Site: brandenburg
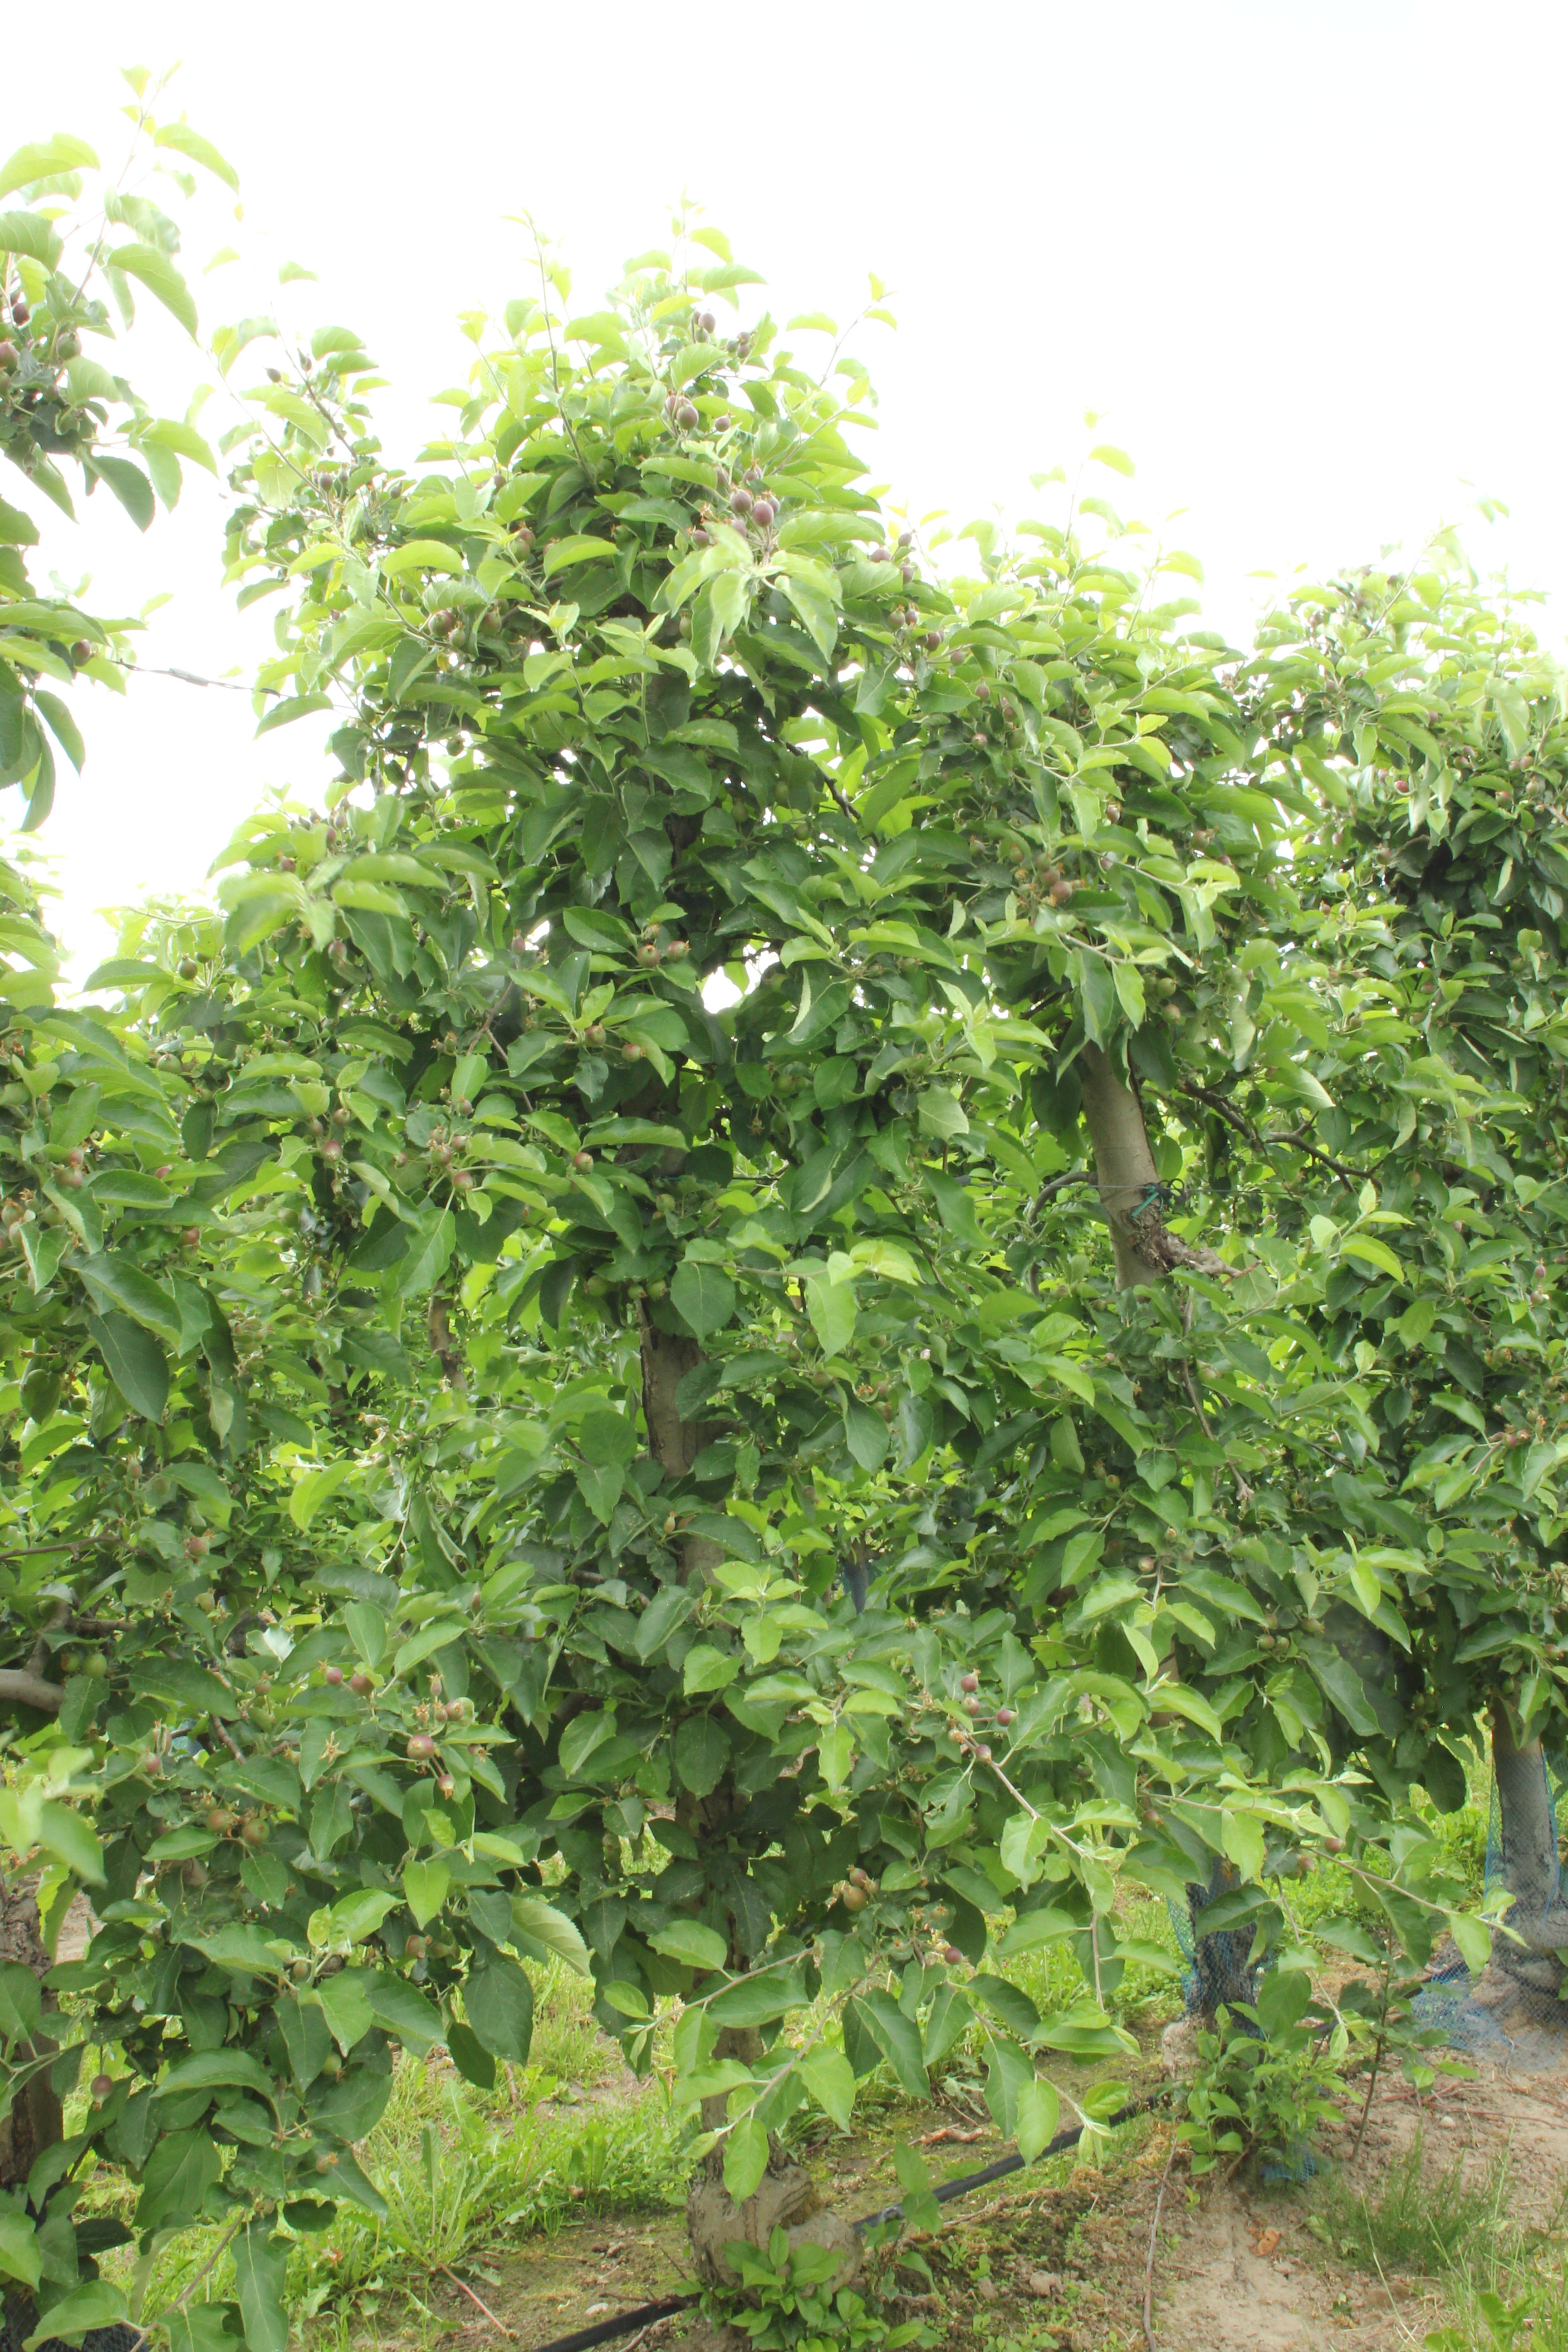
Growth stage (BBCH 72): Development of fruit